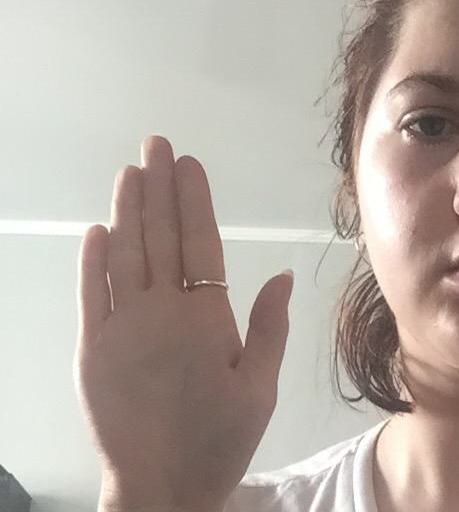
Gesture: stop